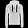
Label: Pullover